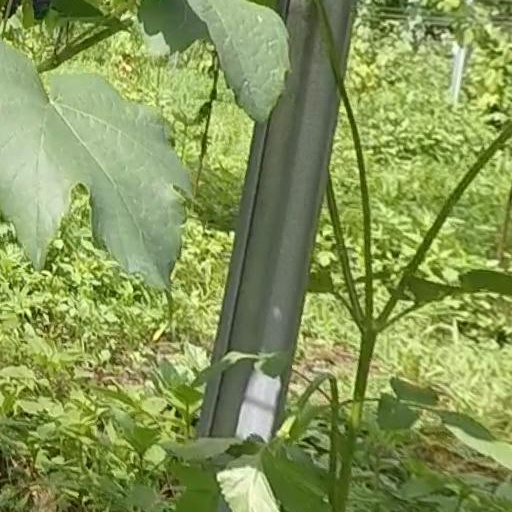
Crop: grape